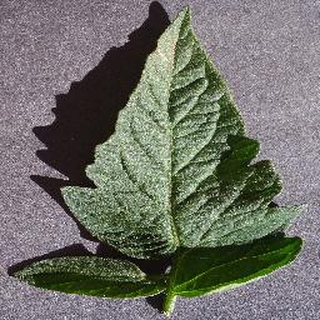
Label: healthy_tomato